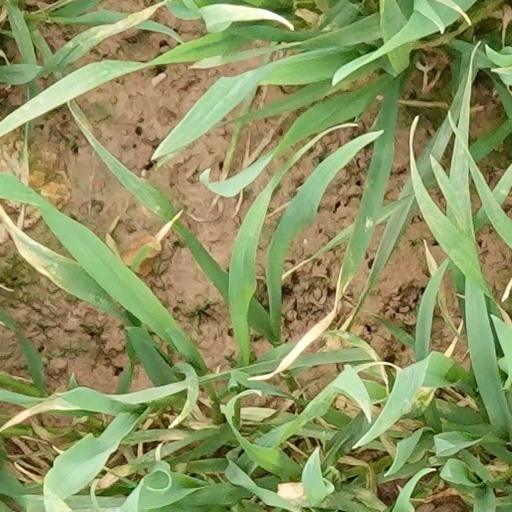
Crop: wheat